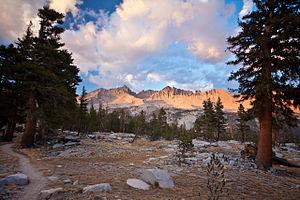
Le parc national de Sequoia est un parc national américain situé en Californie, protégé dès 1870 par le gouvernement fédéral, date de sa création. Il fait partie avec le parc national de Kings Canyon de la réserve de biosphère de Sequoia et Kings Canyon, reconnue en 1976 par l'UNESCO. Il est géré conjointement avec le parc de Kings Canyon par le National Park Service.